Saltstraumen Bridge

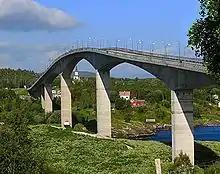
The Saltstraumen Bridge

The bridge is long, the longest of the 10 spans is , and the maximum clearance to the sea is . The bridge is made of prestressed concrete. Saltstraumen Bridge was opened in 1978.